British Rail Class 23

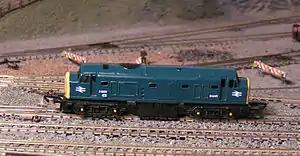
Lone Star Class 23 model in OOO gauge with die-cast housing.

It was decided by BR and EE to carry out a programme to refurbish the class and modify the engines with new parts designed by the engine manufacturer. The locos also had modifications to their nose ends, losing the gangway doors and headcode discs in favour of a central roller blind headcode box. The livery also changed to two tone green with grey roof similar to that of the British Rail Class 55s so they looked every bit a 'Baby Deltic'. The locomotives gradually returned to traffic and became very reliable in traffic except for continuing coolant system problems. The allocation of all ten locomotives in October 1967 was Finsbury Park.